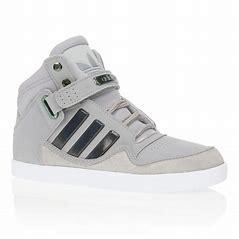
Brand: Adidas
Model: A R